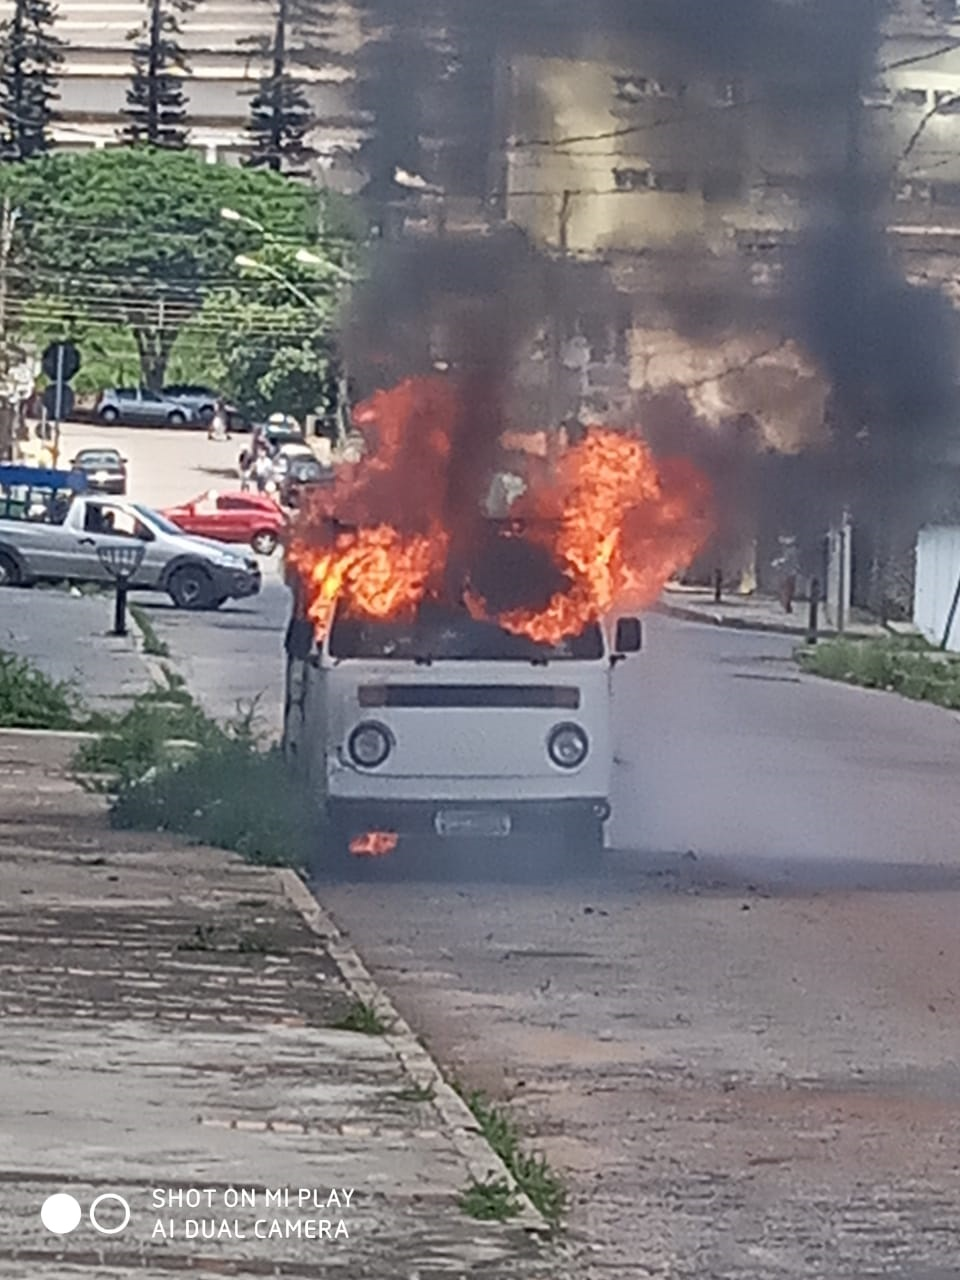
Fire: yes
Smoke: yes